Thirumittakode Anchumoorthi Temple

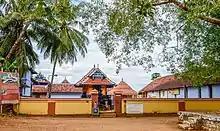

Thirumittakode Anchumoorthi Temple (also called Thiruviththuvakkōdu) is a Hindu temple equally associated with the deities Vishnu and Shiva. Temple is situated on the banks of the Bharathappuzha at Thirumittacode of Palakkad District in Kerala state in India. The five statues - one for Shiva and four Vishnu - are known here as Thirumattikodu five (Anchu) Moorthy Temple.